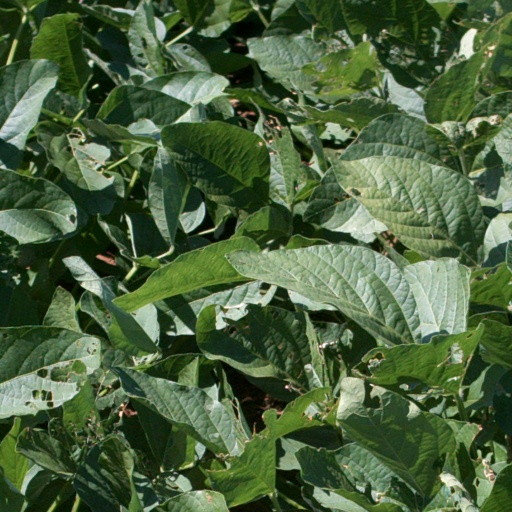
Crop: soybean